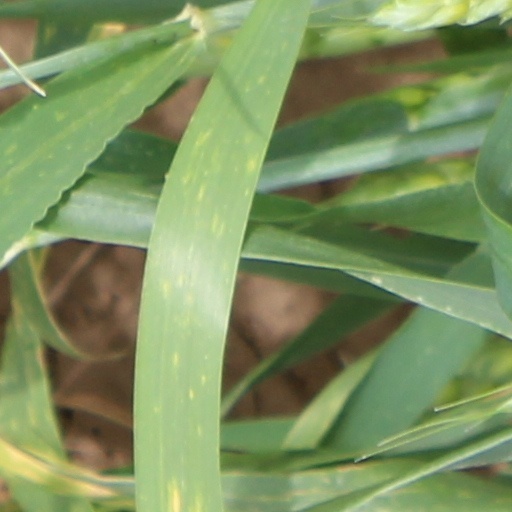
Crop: wheat